Habesha peoples

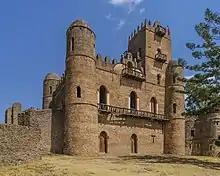
Fasilides' Castle in Gondar, Amhara Region.

The Gondarian dynasty, which since the 16th century had become the centre of Royal pomp and ceremony of Abyssinia, finally lost its influence as a result of the emergence of powerful regional lords, following the murder of Iyasu I, also known as Iyasu the Great. The decline in the prestige of the dynasty led to the semi-anarchic era of Zemene Mesafint ("Era of the Princes"), in which rival warlords fought for power and the Yejju Oromo "enderases" ("regents") had effective control. The emperors were considered to be figureheads. Until a young man named Kassa Haile Giorgis also known as Emperor Tewodros brought end to "Zemene Mesafint" by defeating all his rivals and took the throne in 1855. The Tigrayans made only a brief return to the throne in the person of Yohannes IV in 1872, whose death in 1889 resulted in the power base shifting back to the dominant Amharic-speaking elite. His successor Menelik II an Emperor of Amhara origin seized power. Upon Menelik's occupation of the Harar Emirate and other neighboring states, a considerable number of natives were displaced and Abyssinians settled in their place. In Arsi Province, mainly inhabited by the Oromo people, their land was appropriated by the Abyssinian colonizers coupled with hefty taxation which led to a revolt in the 1960s.